Sean Richardson (American football)

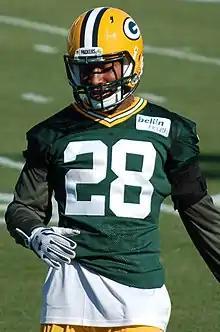
Richardson with the Packers in 2015

Seandre Antonio Richardson (born January 21, 1990) is a former American football safety who previously played for the Green Bay Packers of the National Football League (NFL). He was signed by the Packers as an undrafted free agent in 2012. He played college football at Vanderbilt.